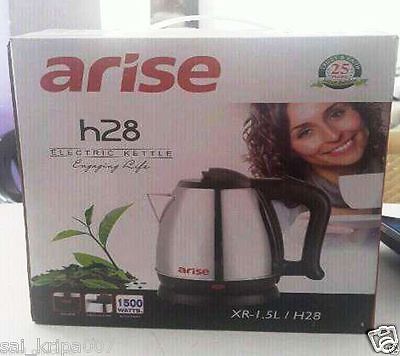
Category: kettle